William Peere Williams-Freeman

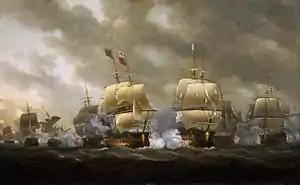
The Battle of Quiberon Bay at which Williams was present as a junior officer

Williams was born in Peterborough on 6 January 1742, the son of Frederick Williams, prebendary of Peterborough, and his wife Mary Williams (née Clavering). His paternal grandfather was William Peere Williams, while his maternal grandfather was Robert Clavering, bishop of Peterborough, and his maternal grandmother was Mary Freeman, sister of John Cook Freeman of Fawley Court, Buckinghamshire. William Williams was educated at Eton College, and was entered on the books of the 100-gun first-rate HMS "Royal Sovereign", the guardship at Spithead, in June 1757. He appears to have first gone to sea in August 1759 aboard the 74-gun ship of the line HMS "Magnanime" under Lord Howe. Williams saw action aboard her at the Battle of Quiberon Bay on 20 November 1759 during the Seven Years' War.